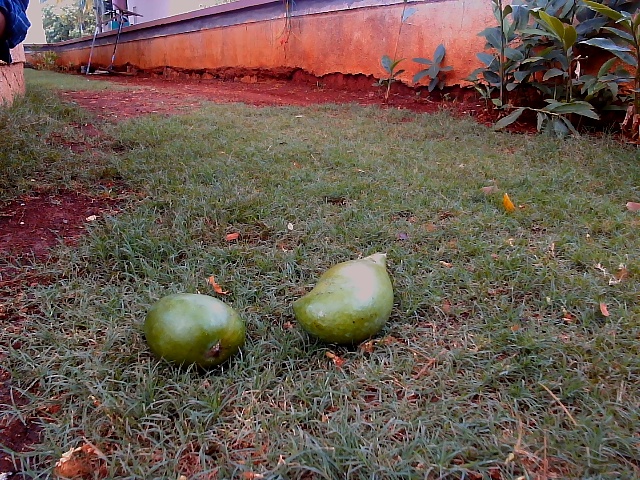
Label: Raw_Mango